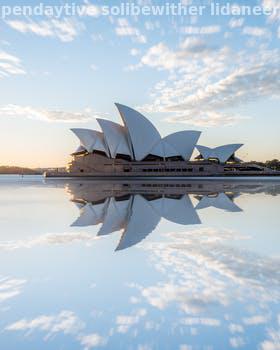
Label: Watermark